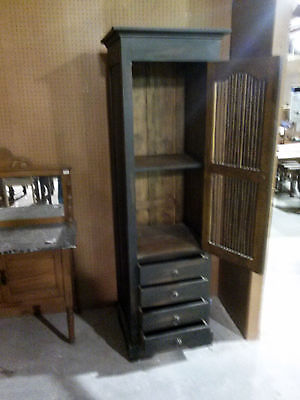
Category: cabinet